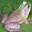
Label: frog